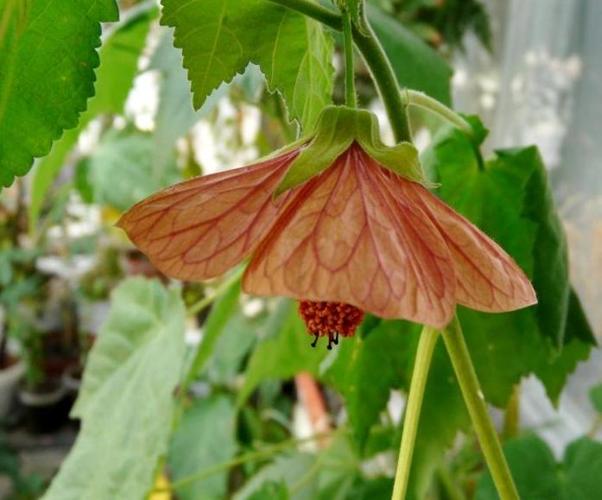
Label: mallow